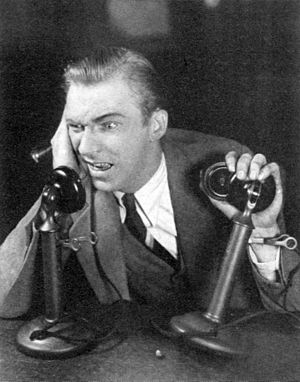
Lee Tracy
Lee Tracy under opsætningen af forestillingen til Front Page på Broadway.
William Lee Tracy var en amerikansk skuespiller.